Water skiing

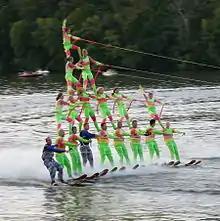
Water ski pyramid with 18 skiers Lake Zumbro, Minnesota, August 2010

Show skiing is a type of water skiing where skiers perform tricks somewhat similar to those of gymnasts while being pulled by the boat. Traditional ski show acts include pyramids, ski doubles, freestyle jumping, and swivel skiing. Show skiing is normally performed in water ski shows, with elaborate costumes, choreography, music, and an announcer. Show teams may also compete regionally or nationally. In the US, each team member must be a member of USA Water Ski to compete.